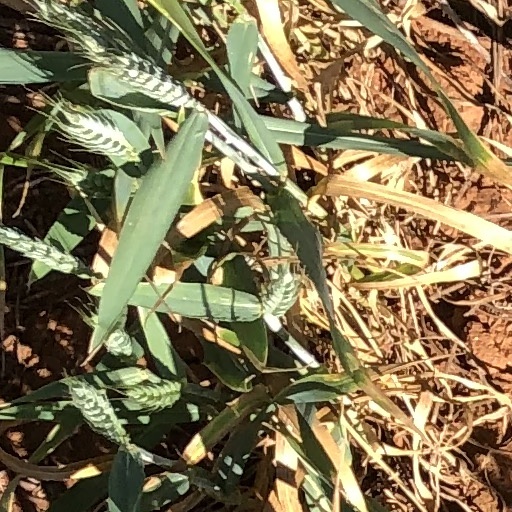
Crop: wheat